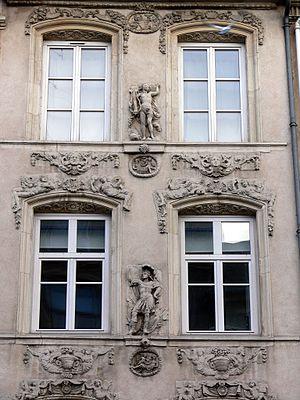
Maison des Adam (sculpteurs) détail de la façade, Nancy, Lorraine, France
La famille Adam est une célèbre dynastie de sculpteurs Lorrains puis Français des XVIIᵉ et XVIIIᵉ siècles originaires de Nancy, en Lorraine.
Cet article recense les monuments historiques de Nancy, en France.
La maison des Adam est un immeuble remarquable de la ville de Nancy. C'est une construction du XVIIIᵉ siècle de style classique qui fut la demeure d'une célèbre dynastie de sculpteurs lorrains puis français.